Answer in natural language. Considering the relative positions, where is DeskLamp with respect to flatscreen television black bezel offscreen? Choose between the following options: left or right
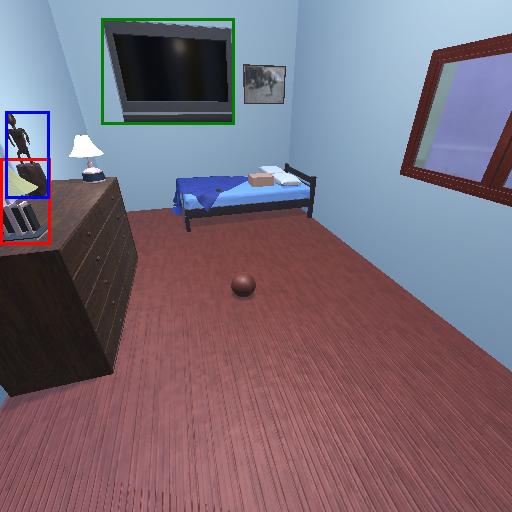
<answer>left</answer>